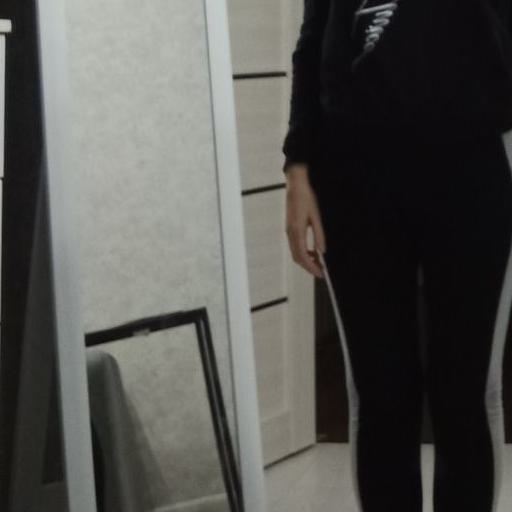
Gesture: no_gesture